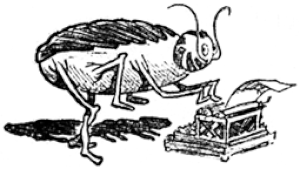
Archy and Mehitabel sont les noms de deux personnages de fiction créés en 1916, par Don Marquis, chroniqueur au quotidien new-yorkais The Evening Sun. Archy, un cafard, et Mehitabel, un chat de gouttière, sont apparus dans des centaines de courts poèmes humoristiques et d'histoires brèves dans la rubrique quotidienne de Marquis, « The Sun Dial ». Leurs aventures ont été recueillies dans l'ouvrage archy and mehitabel, paru en 1927 et régulièrement réédité, ainsi que dans deux recueils ultérieurs, archys life of mehitabel et archy does his part. De nombreuses éditions sont identifiées par leurs illustrations emblématiques dues à George Herriman, le créateur de Krazy Kat.